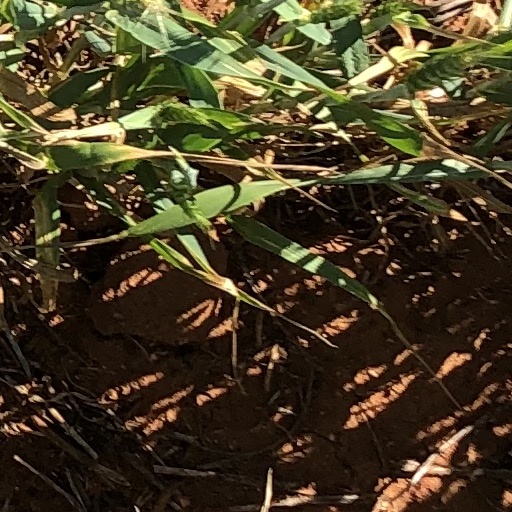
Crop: wheat